Long-track speed skating

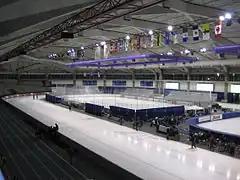

Of these, the rinks in Calgary (~1100 meters above sea level) and Kearns (Salt Lake City) (1402 m) are located at a high altitude, which is believed to enable faster times than lowland rinks, due to decreased air resistance, and also due to there being less oxygen to create bubbles in the ice. The high altitude is believed to be part of the reason that the 2002 Salt Lake City games broke most of the previous speed-skating Olympic records.